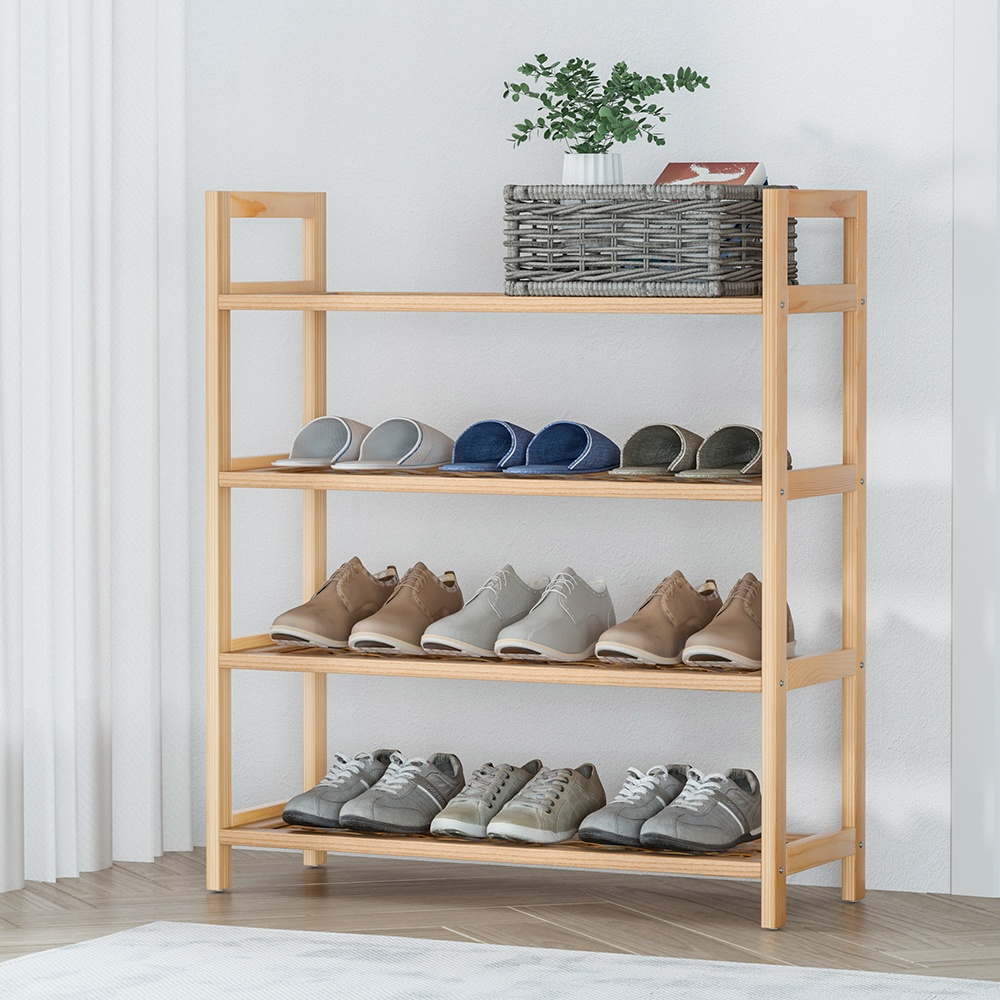
Artiss 4-tier Shoe Rack 12 Pairs Shoe Storage Weaved Shelves
Keep your hallways neat and tidy with the Kia Shoe Rack from Artiss. The piece features a pine wood frame with weaved shelves that are long-lasting and durable as well as stylish. With 4 generous tiers, you'll be able to fit up to 12 pairs of shoes or other trinkets to keep your home clutter-free. The open shelving and weaved panels provide ideal airflow between shoes to prevent odour and bacteria build-up. The rack is easy to assemble with the included instructions, so you can clear your hallways right away. The Kia shoe rack will fit perfectly in rustic, boho or Hampton-style homes. Get your Artiss Kia Shoe Rack today. Features 4-tier shoe rack Open storage Durable and practical Sturdy construction Pine wood frame Weaved shelves Stores up to 12 pairs of shoes Easy to clean Easy to assemble Specifications: Brand: Artiss Material: Pine wood, MDF Overall dimensions: 69cm x 26cm x 78cm Weight capacity: 5kg/tier Colour: Pine Assembly required: Yes Number of packages: One Package Content Artiss Kia Shoe Rack x 1 Assembly Manual x 1 This product comes with 1 year warranty
Brand: Fantastic Furniture Sale
Category: Home & Garden > Household Supplies > Storage & Organization > Clothing & Closet Storage > Shoe Racks & Organizers > Shoe Racks